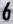
Number: 6